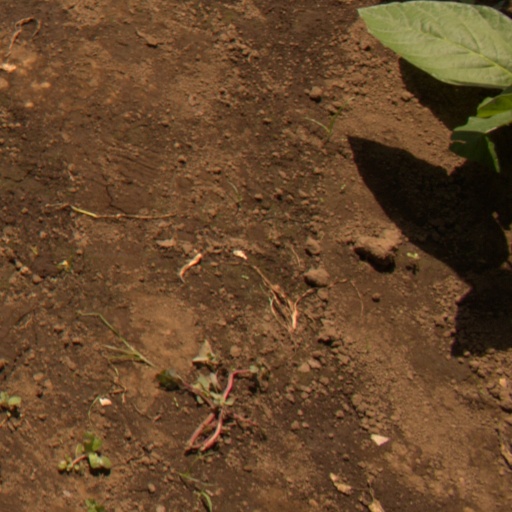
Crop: soybean